Planetary transits and occultations

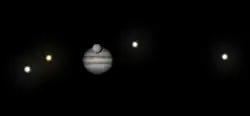
A simulation of Venus transiting Jupiter, as it did on 3rd of January, 1818.

Twice during the orbital cycles of Jupiter and Saturn, the equatorial (and satellite) planes of those planets are aligned with Earth's orbital plane, resulting in a series of mutual occultations and eclipses between the moons of these giant planets. The terms "eclipse", "occultation", and "transit" are also used to describe these events. A satellite of Jupiter (for example) may be eclipsed (i.e. made dimmer because it moves into Jupiter's shadow), occulted (i.e. hidden from view because Jupiter lies on our line of sight), or may transit (i.e. pass in front of) Jupiter's disk (see also Solar eclipses on Jupiter).